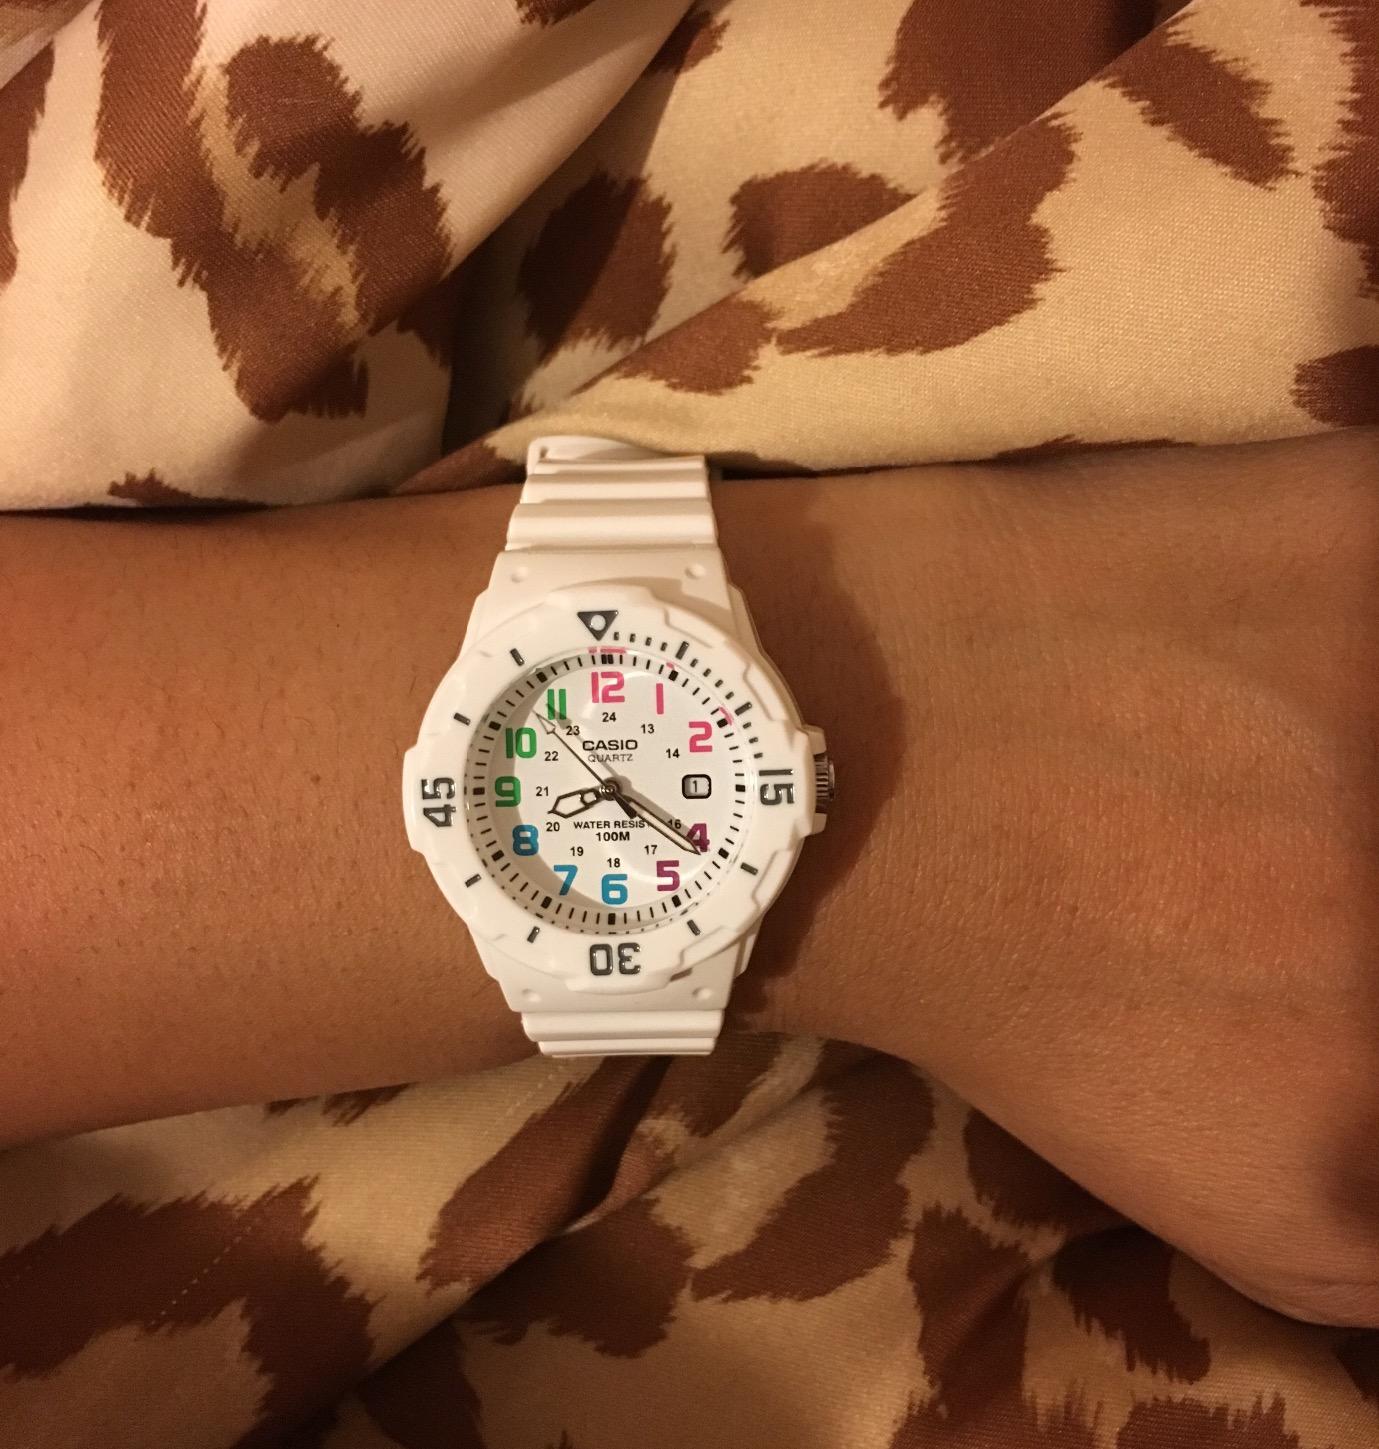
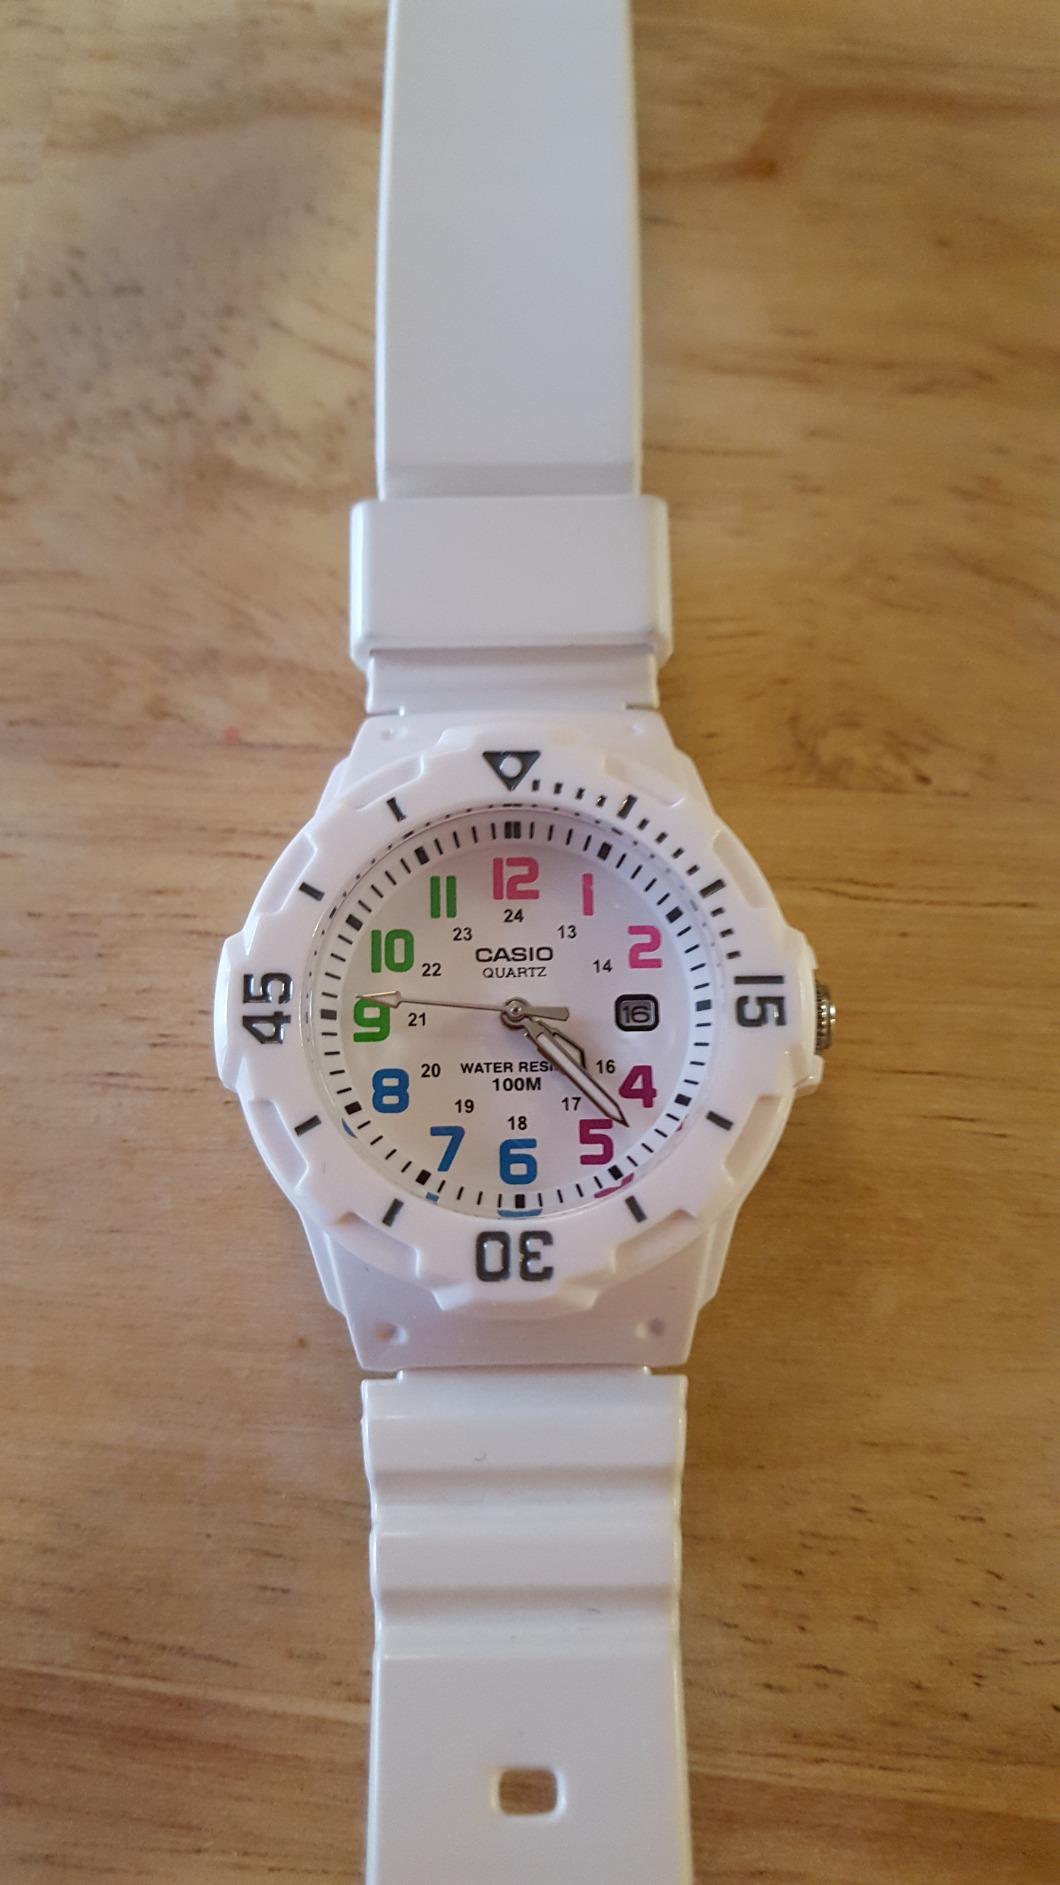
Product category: accessories_watch
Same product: yes